List of Empire ships (Co–Cy)

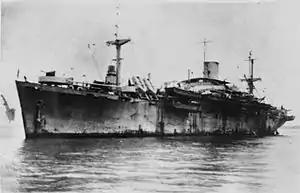
HMS "Sanfoin"

"Empire Courage" was a 7,089 GRT cargo ship which was built by Barclay, Curle & Co, Glasgow. Launched on 21 December 1942 and completed in May 1943. To Dutch Government in 1943 and renamed "Philips Wouwerman". Sold in 1947 to NV Stoomscheep Maatschappij Nederland and renamed "Ceram". Sold in 1953 to Amsterdam NV Rederei and renamed "Amsteltoren", then "Amstelbrug". Sold in 1959 to Compagnia Navigazione Alameda SA, Greece and renamed "Armathia". Sold in 1965 to Velamar Compagnia Navigazione, Greece and renamed "Calliman". Arrived in April 1968 at Kaohsiung for scrapping.